Gogango

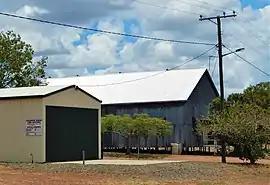
Buildings in Wills Street, Gogango: rural fire brigade shed (left) and community hall (right)

Gogango is a rural town and locality in the Rockhampton Region, Queensland, Australia. In the , the locality of Gogango had a population of 184 people.